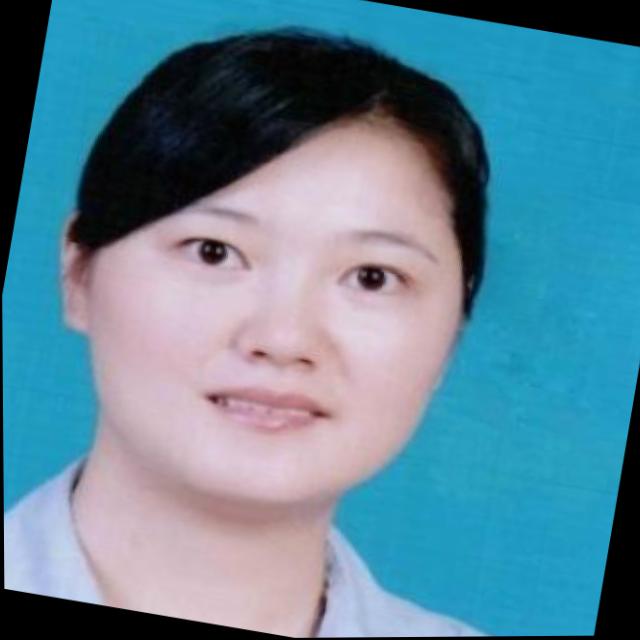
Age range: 21-44